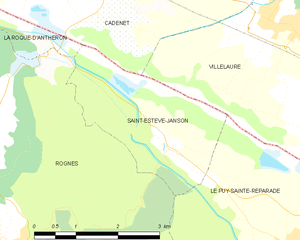
Carte de Saint-Estève-Janson et des communes limitrophes.
Saint-Estève-Janson est une commune française, située dans le département des Bouches-du-Rhône en région Provence-Alpes-Côte d'Azur. Ses habitants sont appelés les Saint-Estevens.